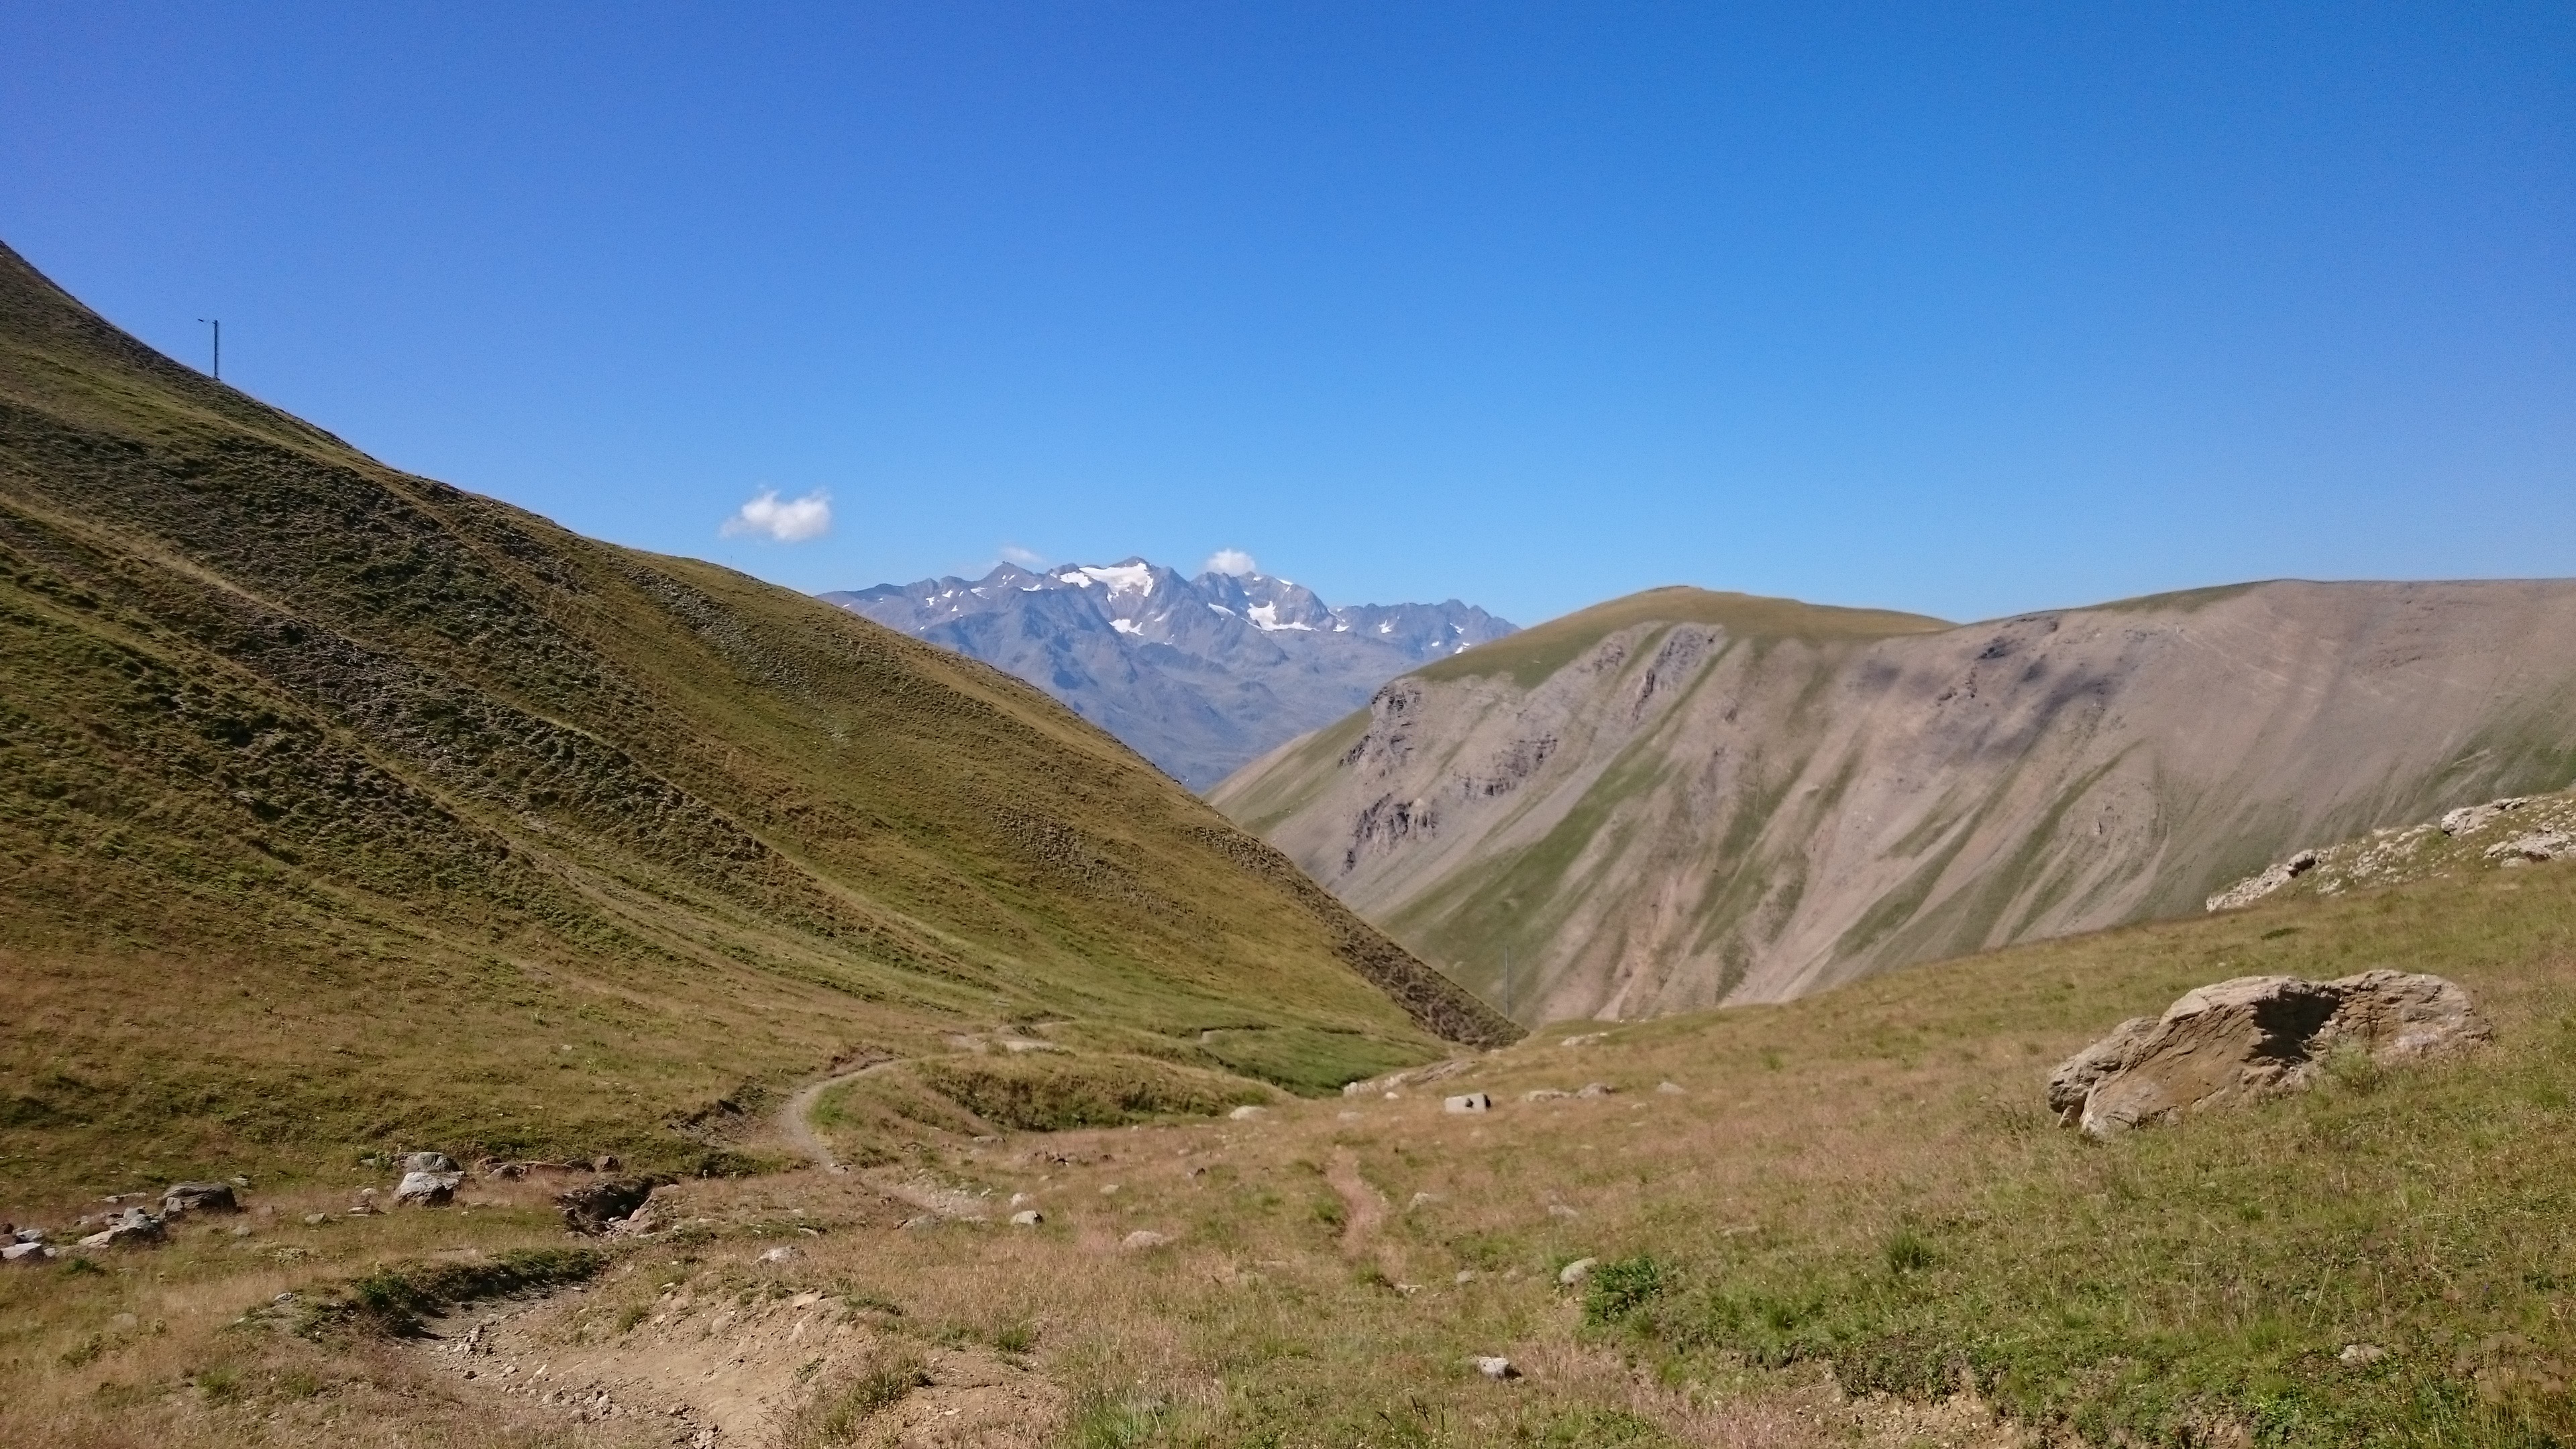
wilderness, walking, mountain, trail, hill, adventure, valley, mountain range, france, highland, terrain, ridge, geology, mountains, alps, grassland, badlands, plateau, fell, loch, ecosystem, wadi, steppe, landform, mountain pass, geographical feature, mountainous landforms